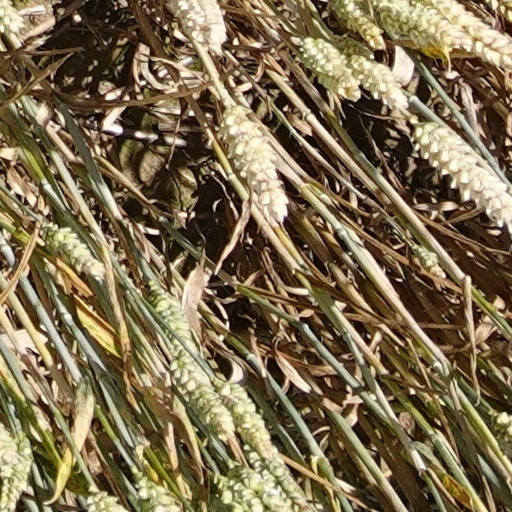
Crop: wheat